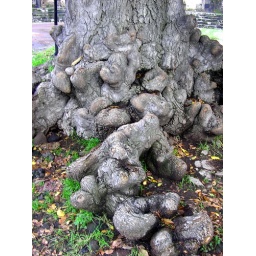
A tree with a nobby looking base in the yard of the main church of San Pedro Cholula